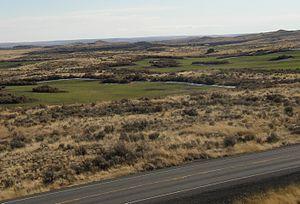
Un kame est une formation fluvio-glaciaire qui se présente sous la forme d'une colline irrégulière et composée de sables et de graviers. Les kames sont formés par les sédiments mobilisés par des rivières en tresse éventuellement présentes à la surface du glacier, et qui se déposent ensuite dans une dépression à la surface d'un glacier en phase de retrait, et qui se retrouvent sur le sol à la suite de la fusion complète du glacier.